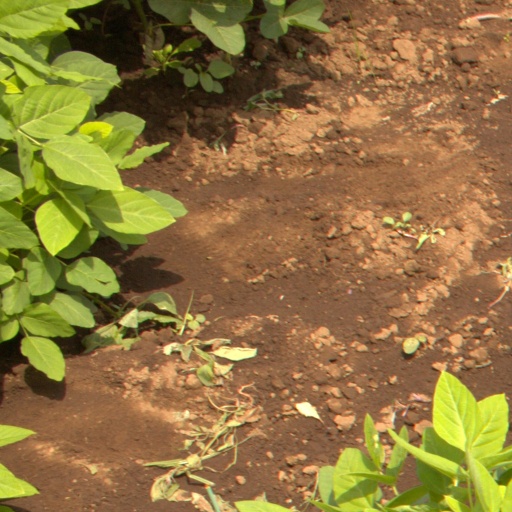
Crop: soybean